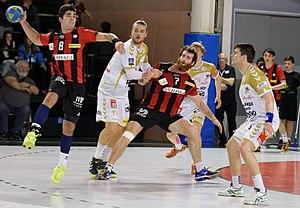
Ivry - Saint-Raphaël lors de la 19e journée du championnat de France de handball masculin le 23 mars 2016 au gymnase Auguste Delaune à Ivry sur Seine.